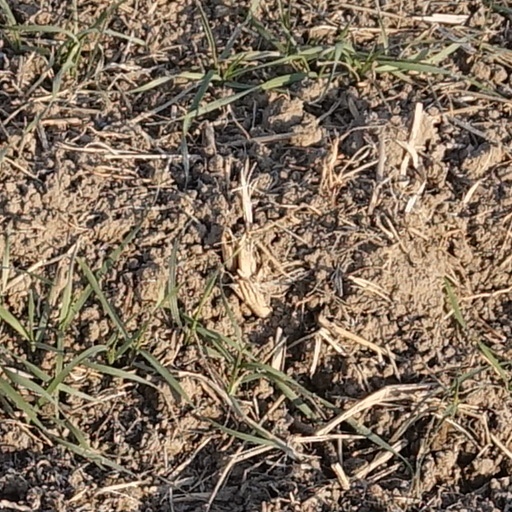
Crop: wheat